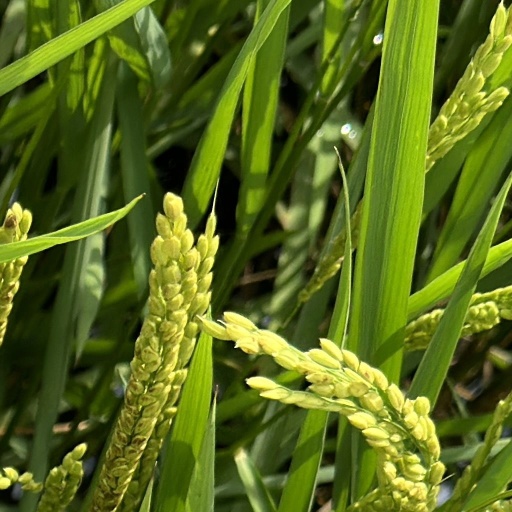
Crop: rice